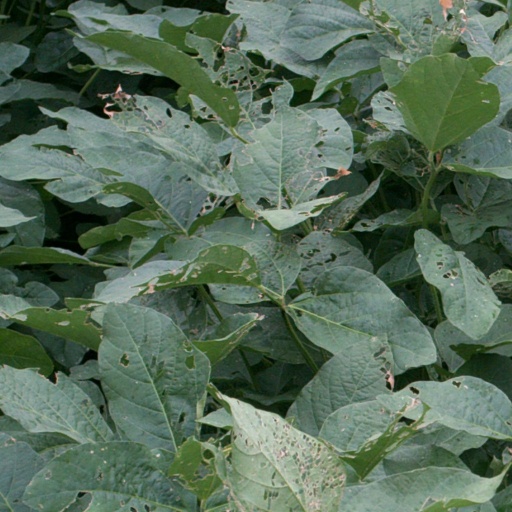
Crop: soybean